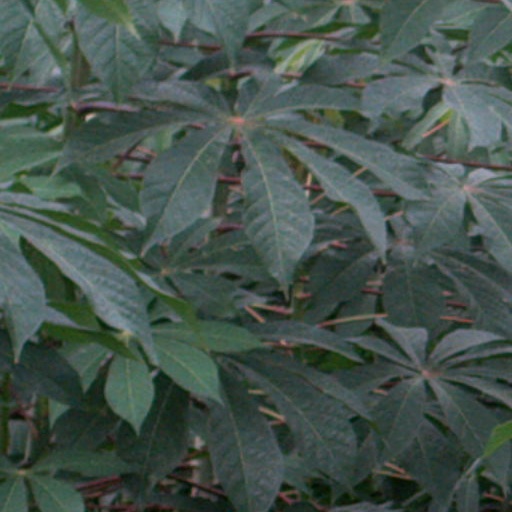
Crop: cassava